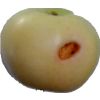
Label: Apple 6